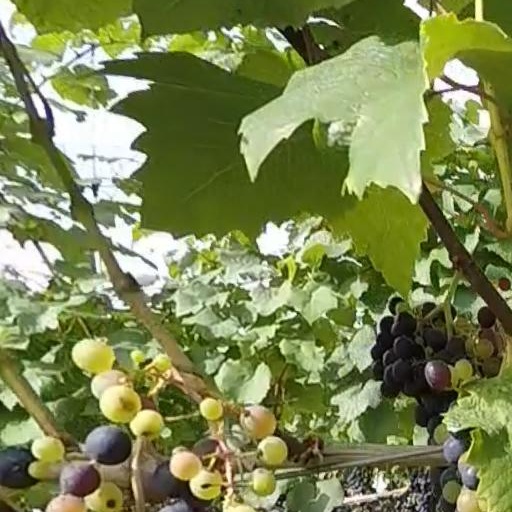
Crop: grape